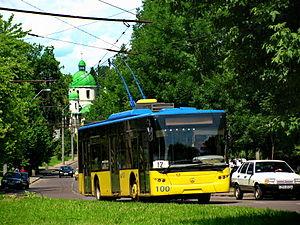
Le trolleybus de Lviv est l'un des réseaux de transport en commun qui dessert la ville de Lviv, capitale administrative de l'oblast de Lviv, en Ukraine. La première ligne de trolleybus a été ouverte le 27 novembre 1952. Le réseau est administré par la société de transport municipale Lvivelektrotrans.